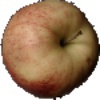
Label: Apple Red 3